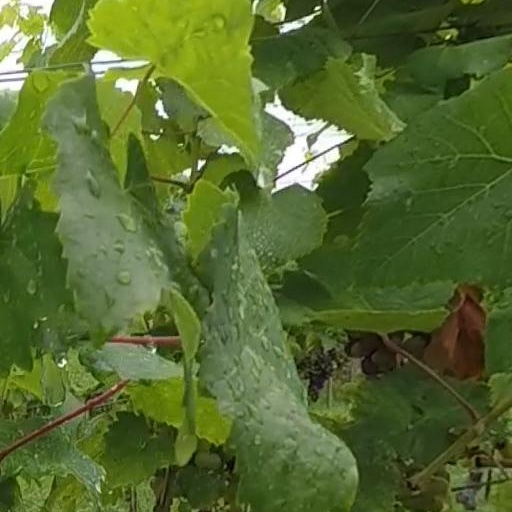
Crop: grape